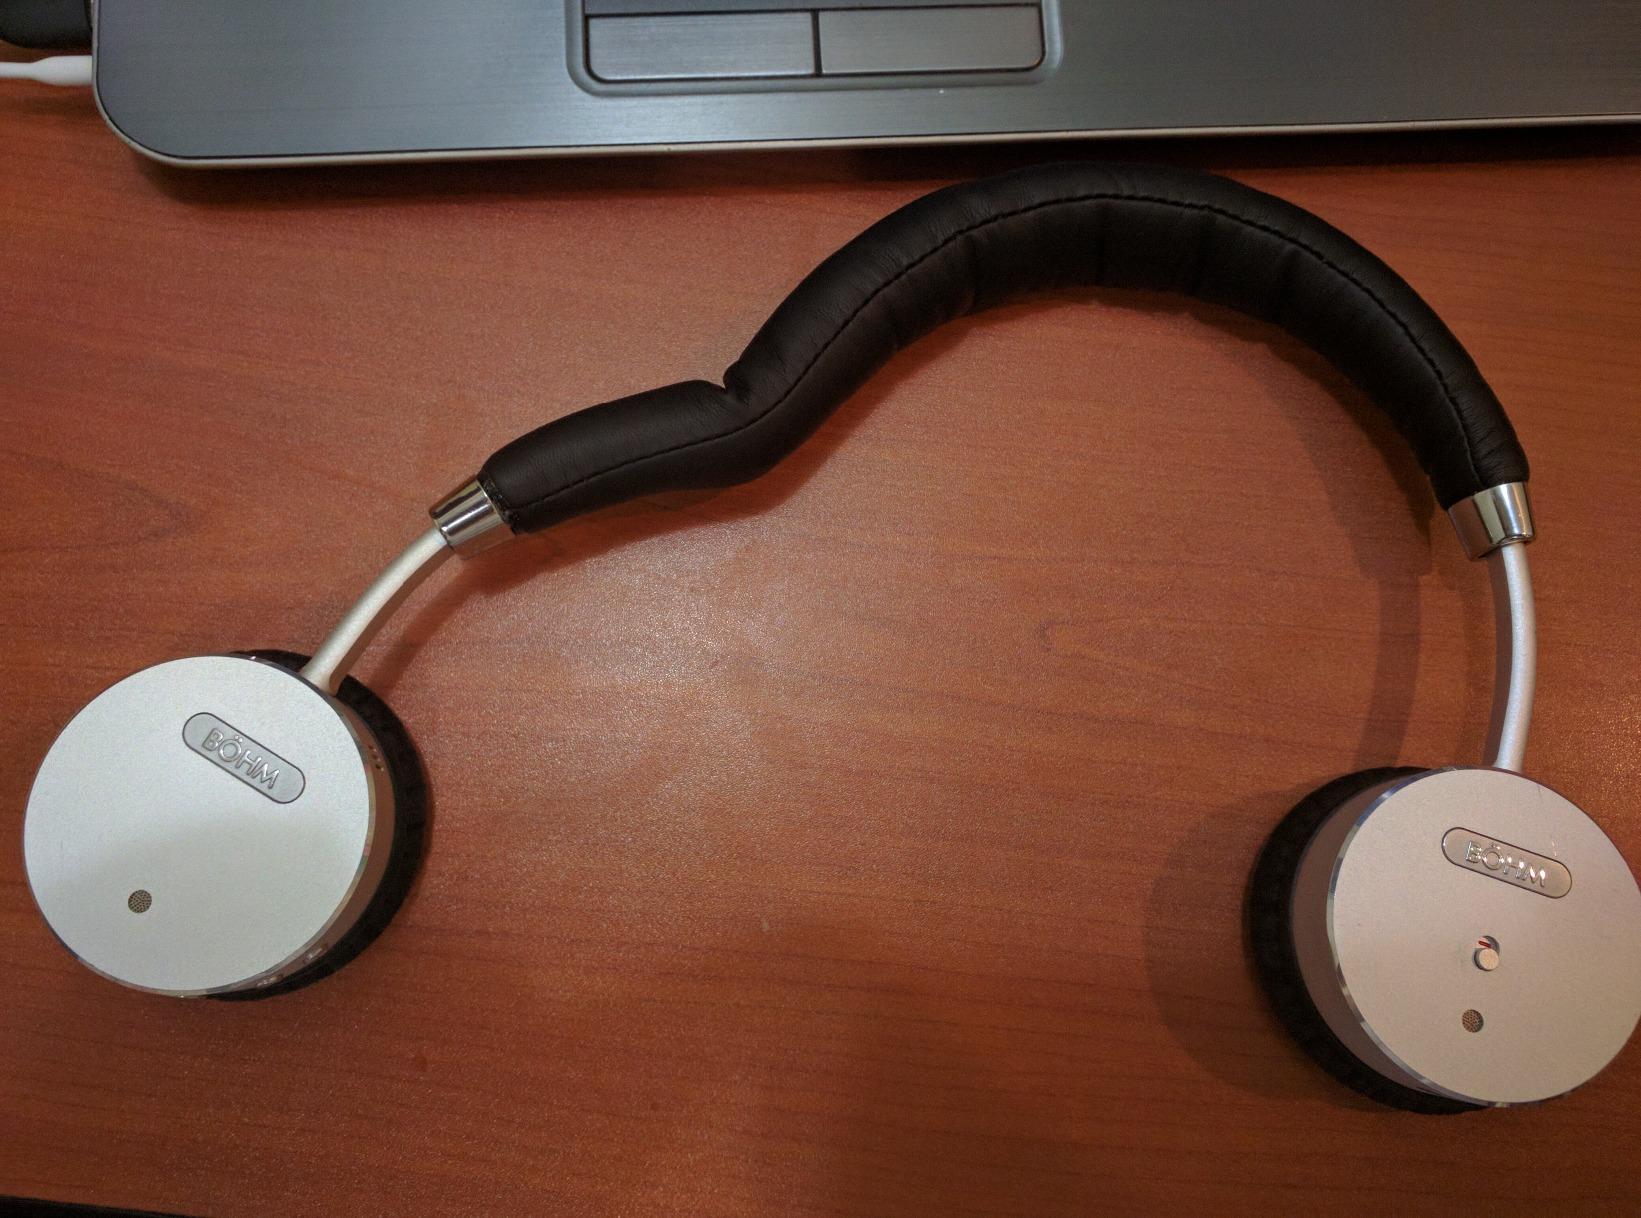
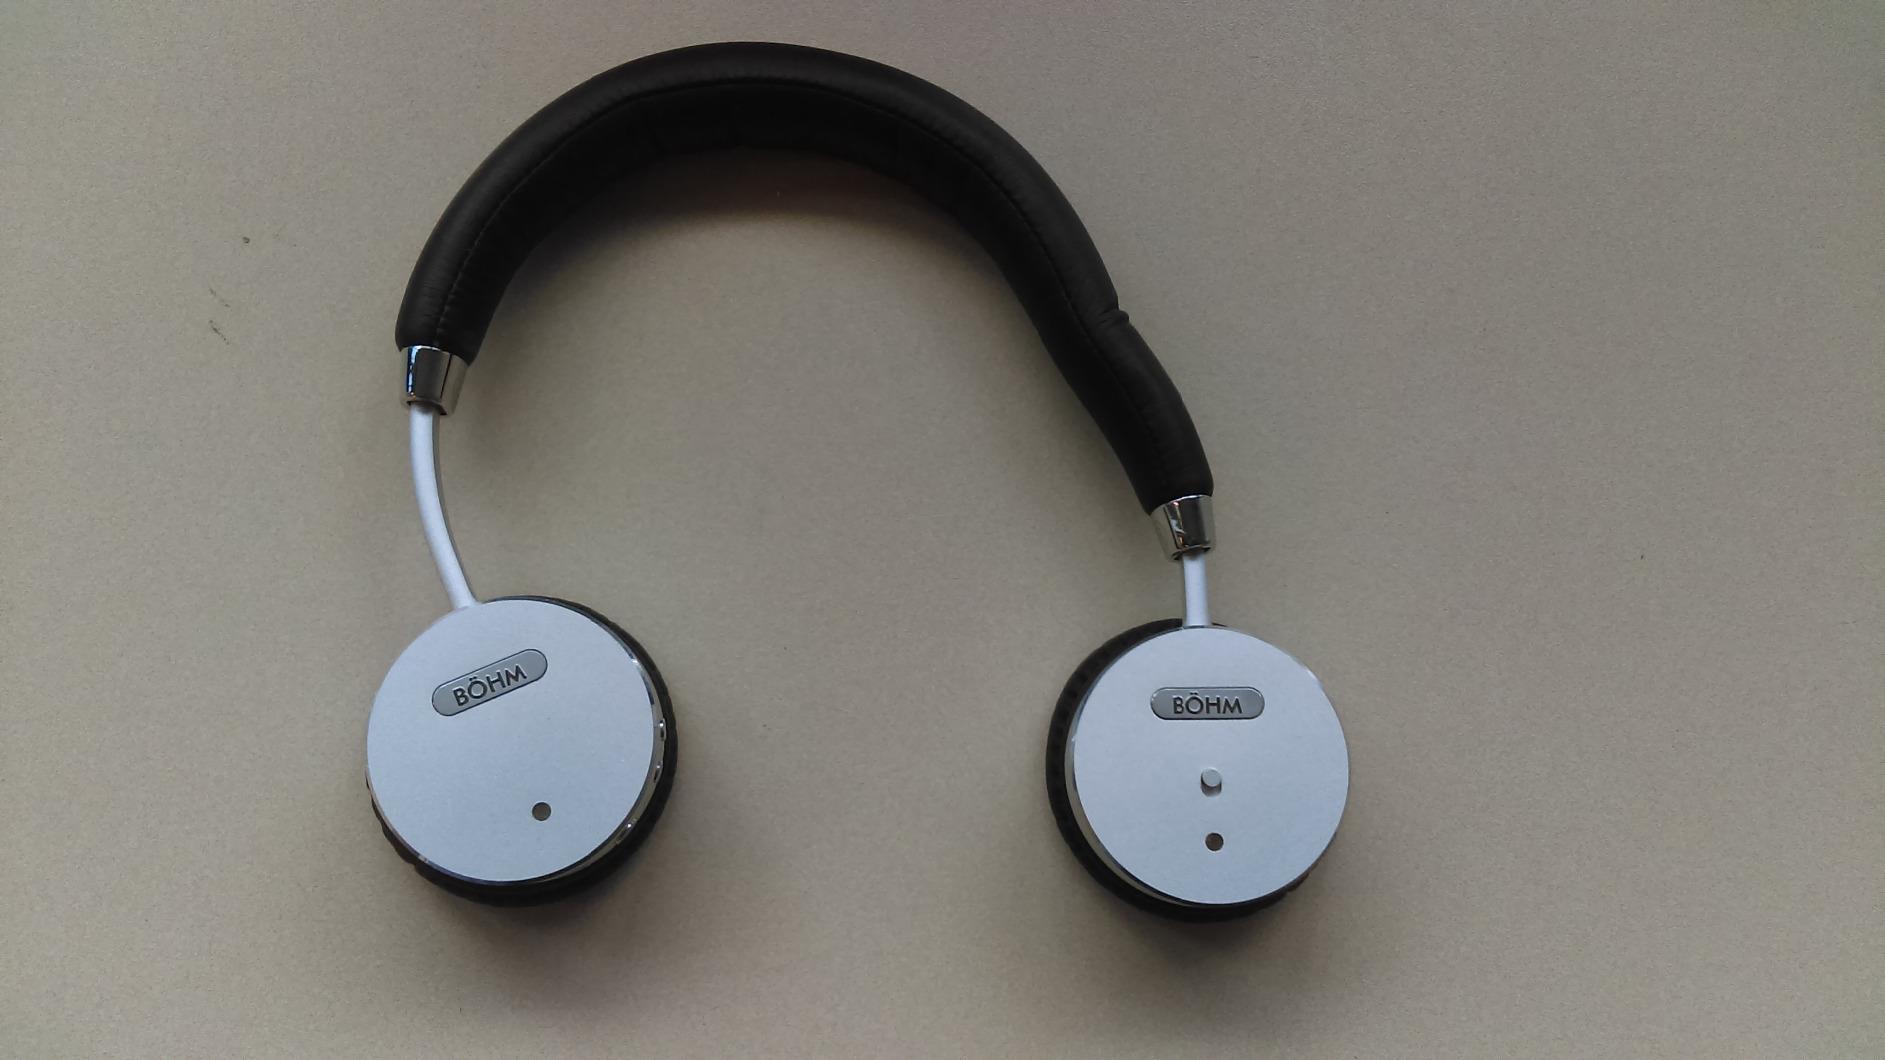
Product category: headphones
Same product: yes